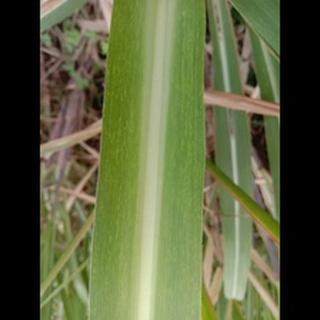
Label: sugarcane_mosaic